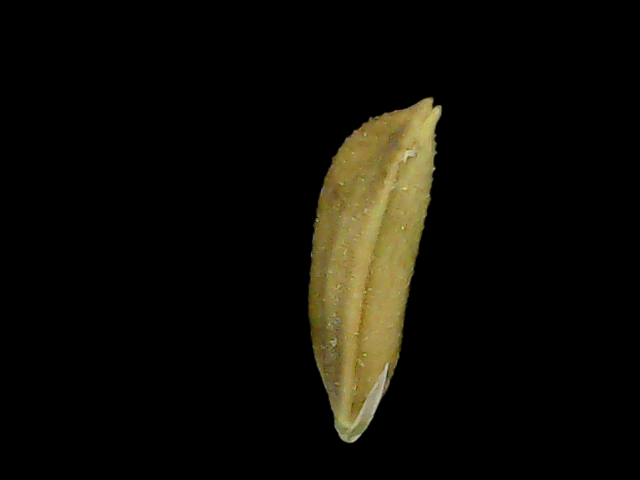
Rice variety: Bd75